Neringa Municipality

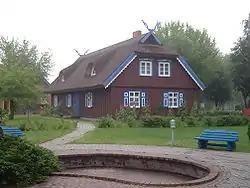
Traditional fisherman environment.

Since 1252 the region was part of the State of the Teutonic Knights, after the Thirteen Years' War (1454–1466) a Polish fief. From 1701 onwards it was part of the Kingdom of Prussia, and from 1871 it was also part of Germany. Already in 1569 a "confusion of languages" was noticed: German, Lithuanian, Latvian-Curonian (Nehrungs-Kurisch) and Prussian. Nehrungs-kurisch was the language of the fishers.